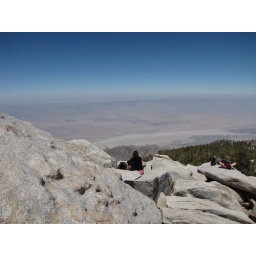
Just below the pine trees on the right of this photo is Palm Springs.